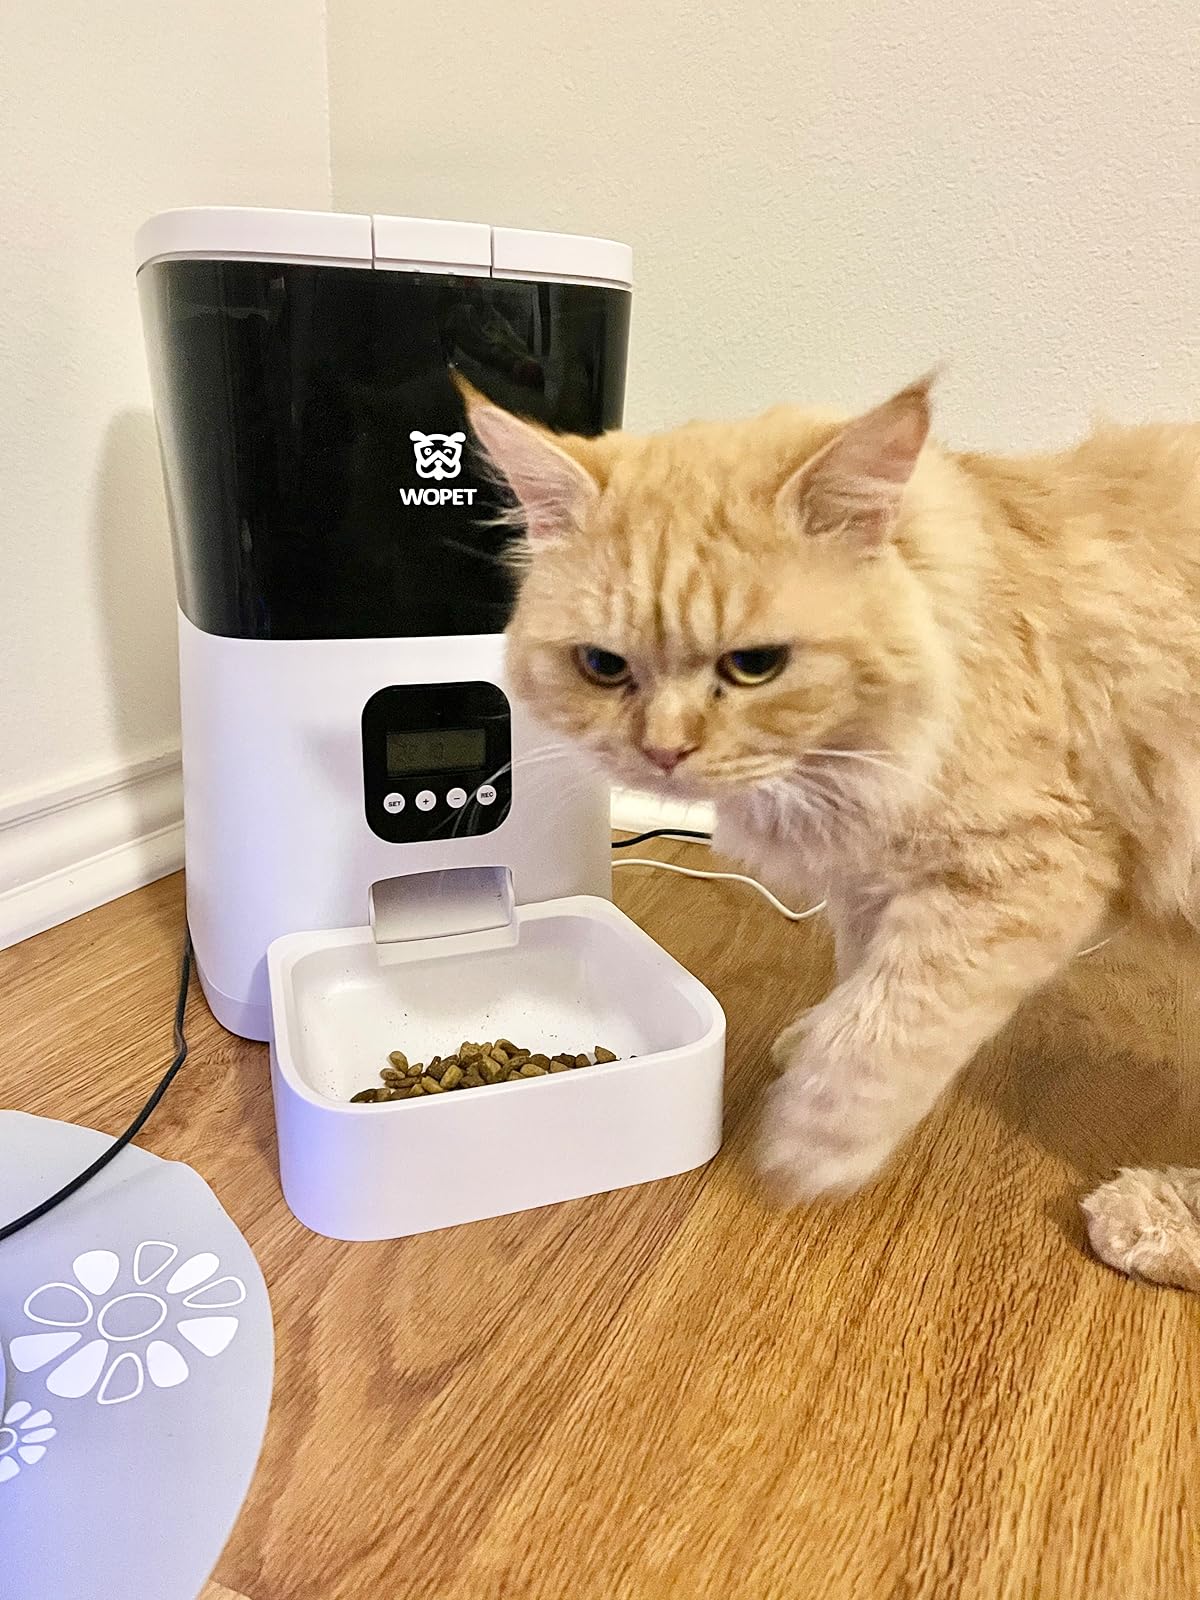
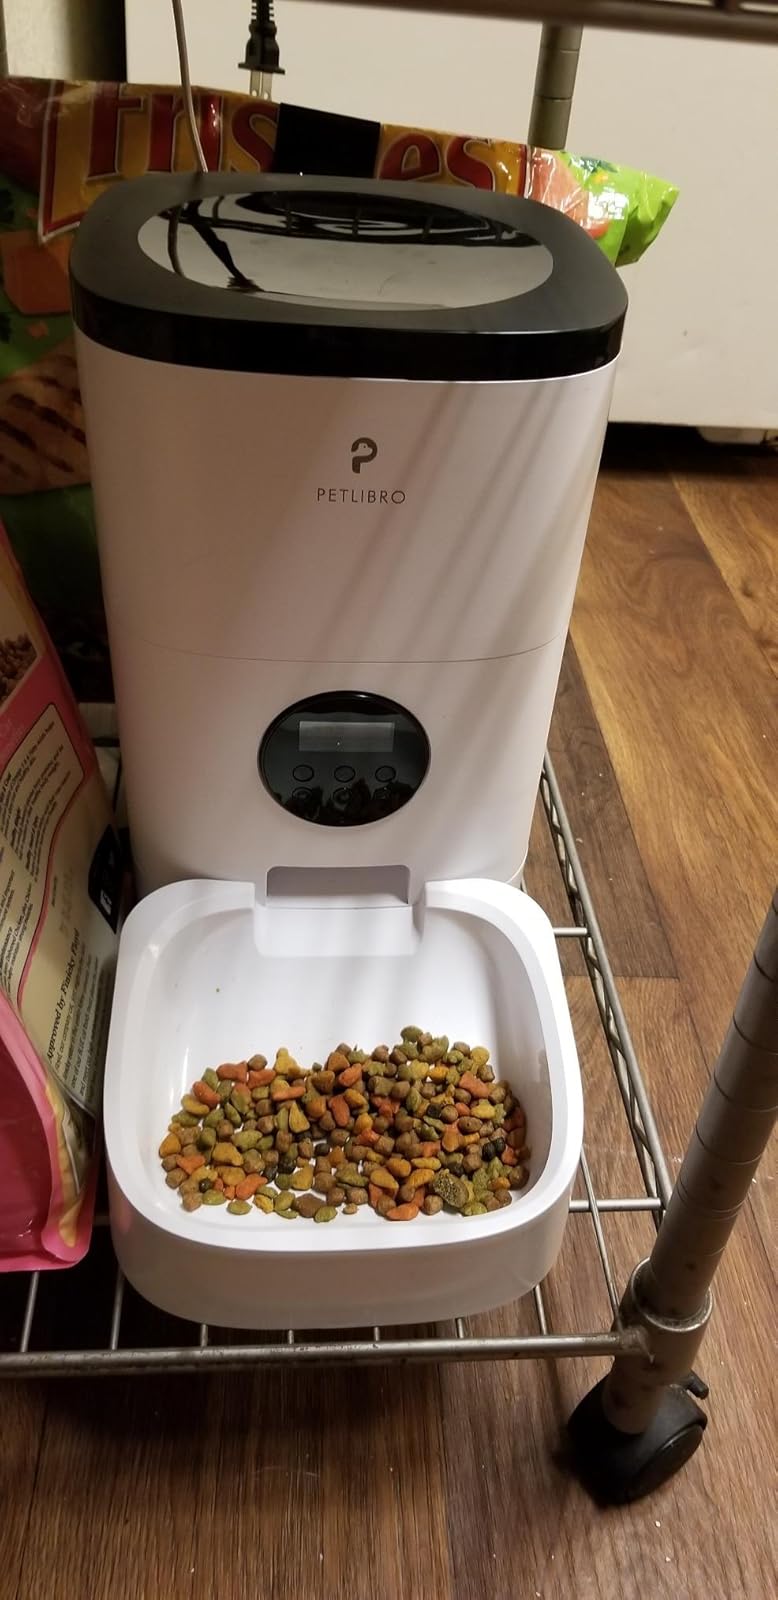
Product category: items_feeder
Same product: no